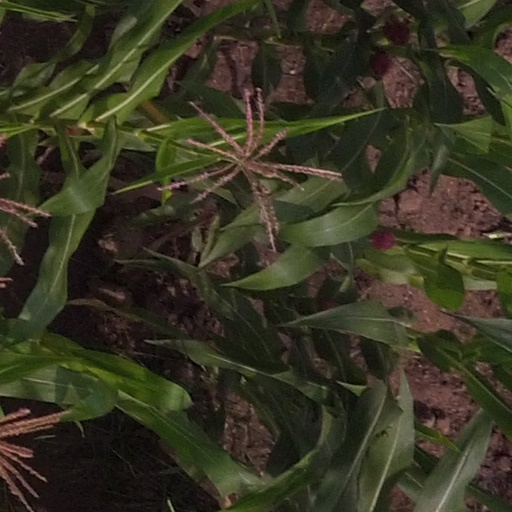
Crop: maize; corn